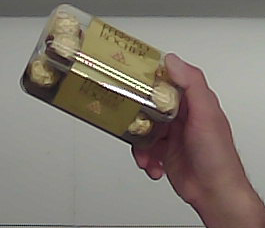
Product: rocher_chocolate